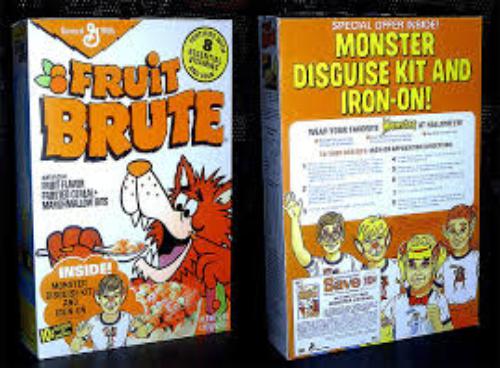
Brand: Fruit Brute
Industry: Food